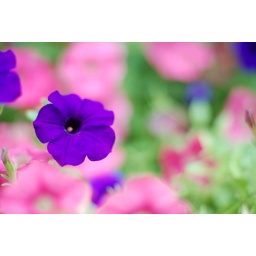
Petunias in our flower box out back.